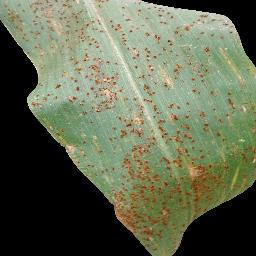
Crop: corn
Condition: (maize)_common_rust